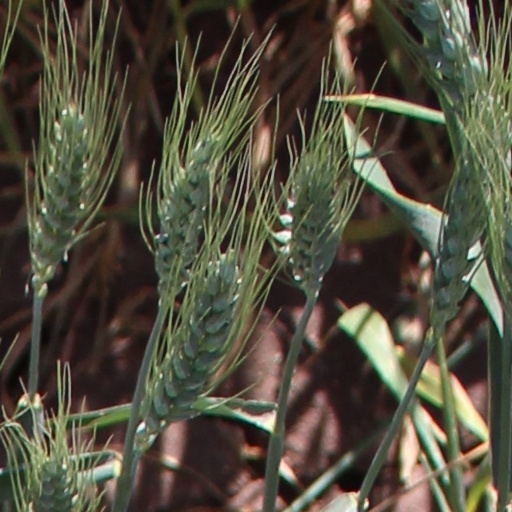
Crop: wheat